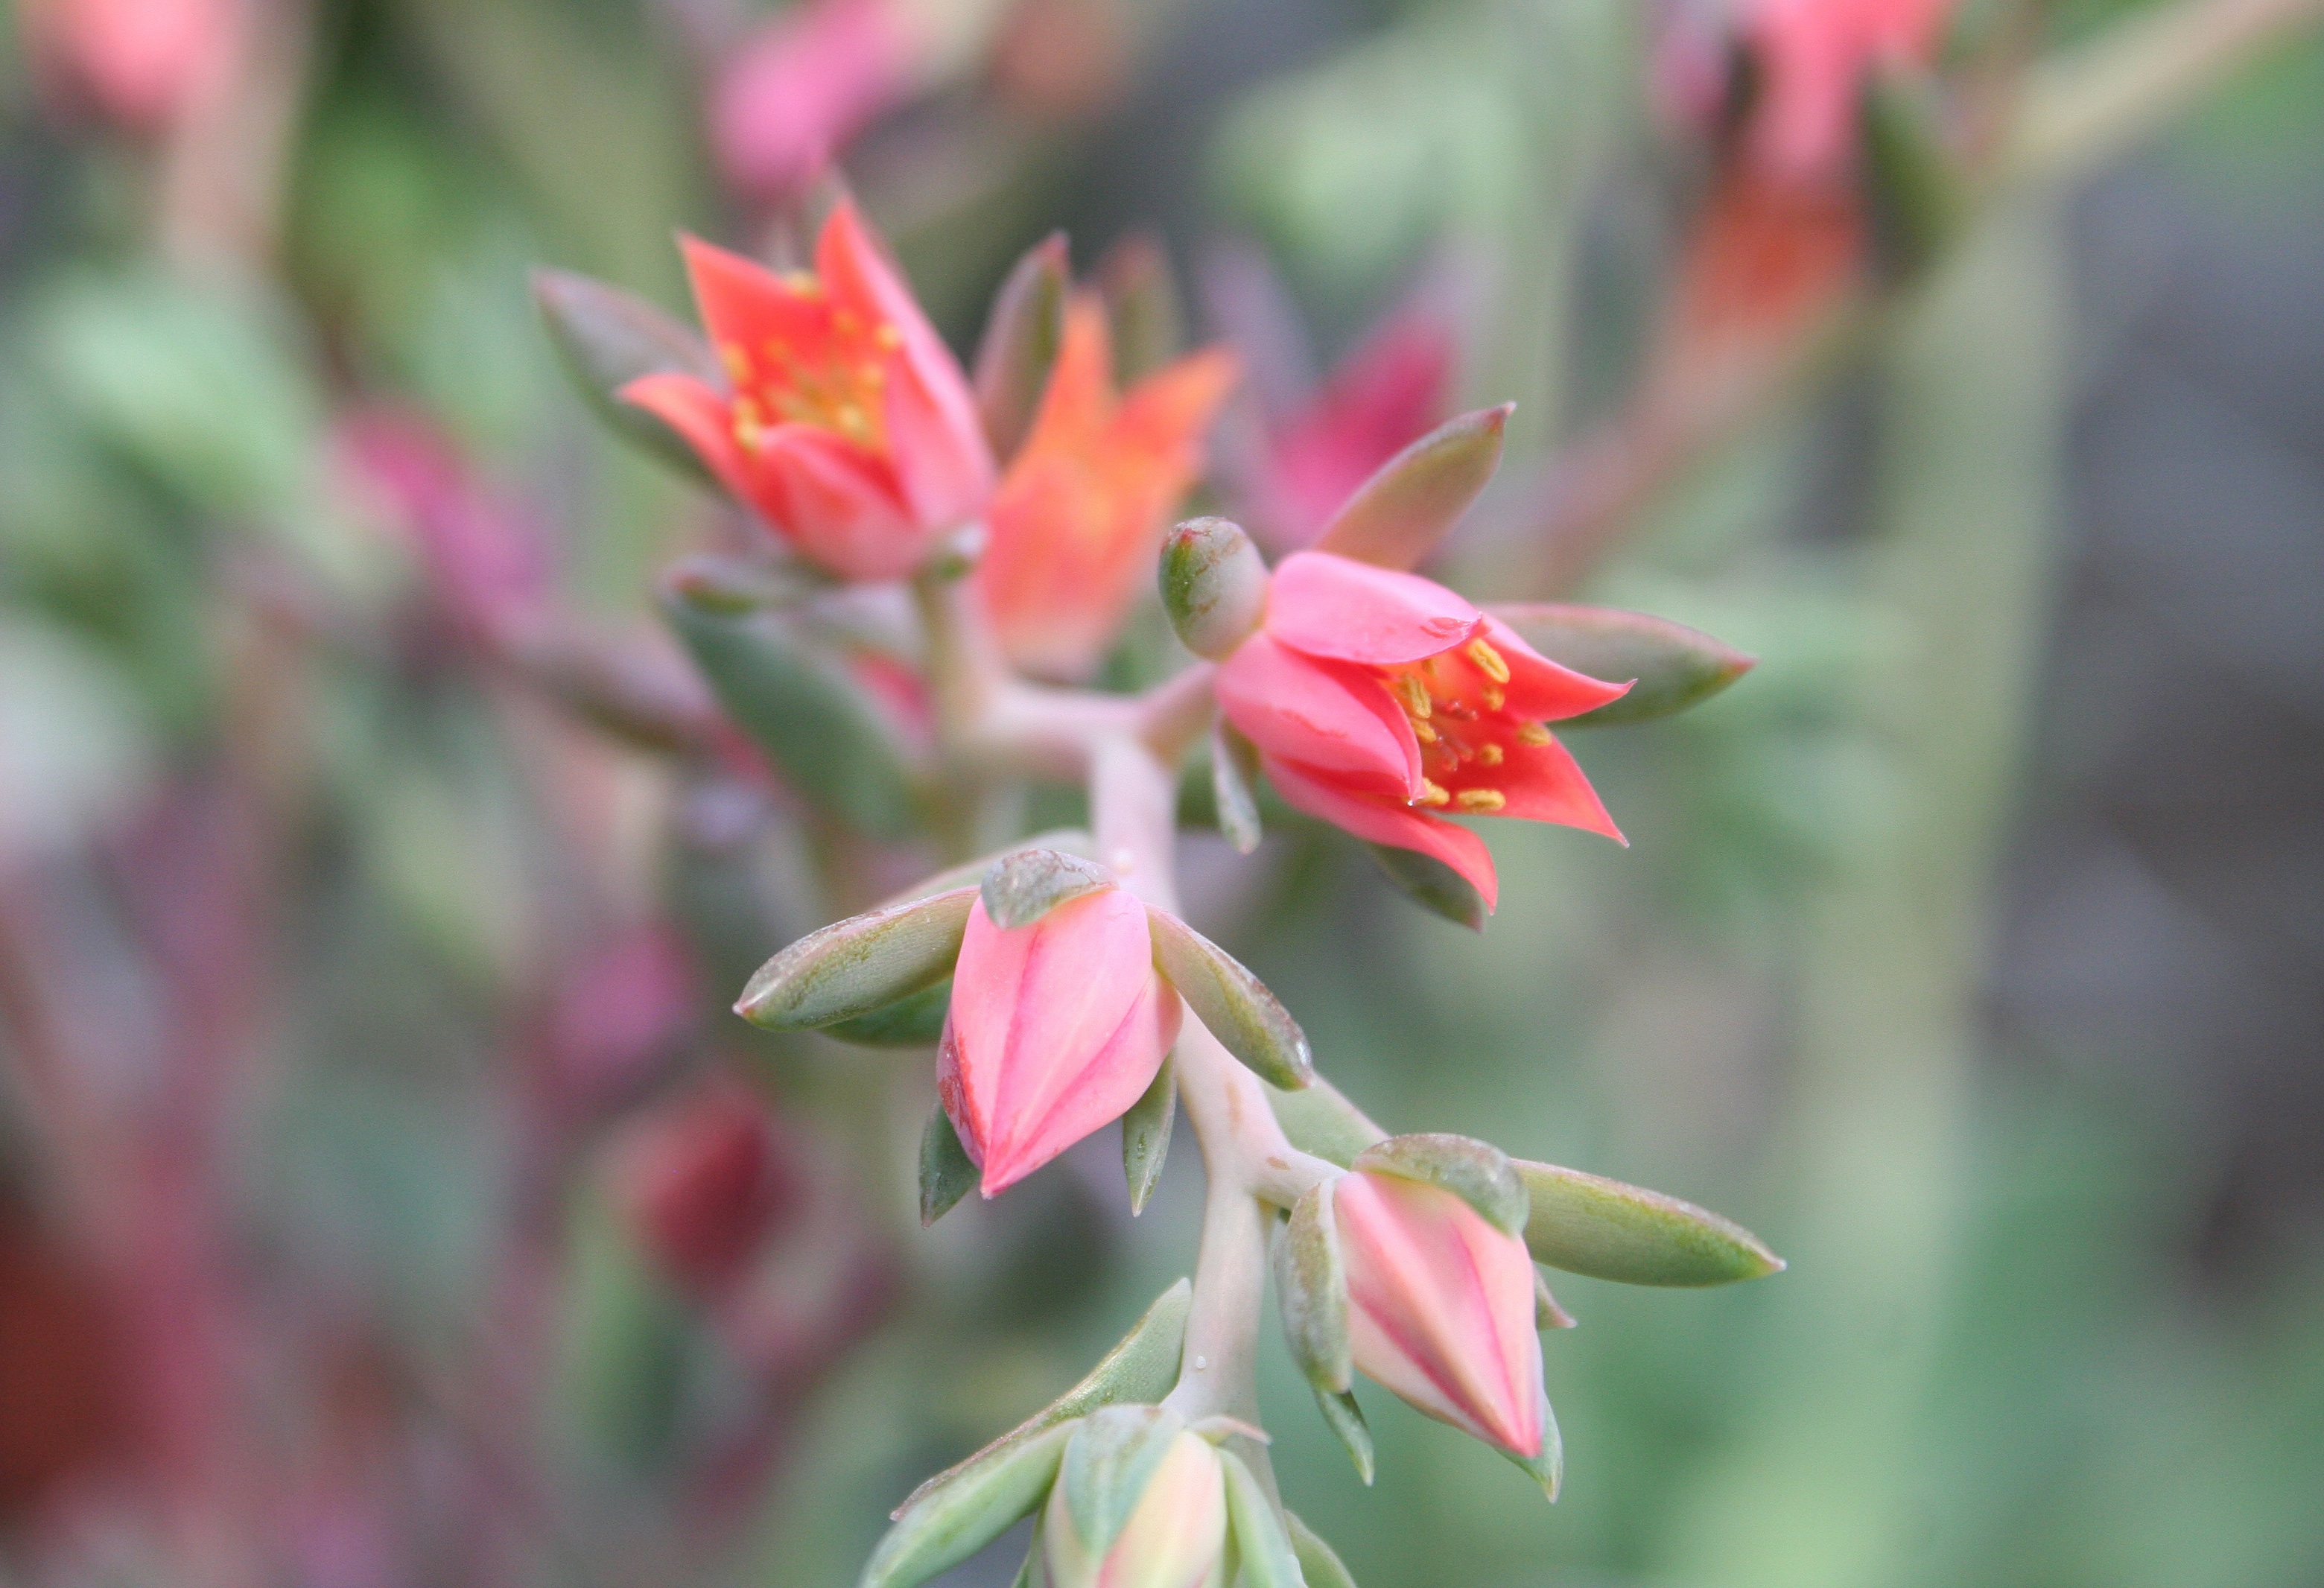
nature, blossom, plant, flower, petal, bloom, green, botany, garden, pink, flora, wildflower, shrub, macro photography, flowering plant, flowering stems, land plant, castilleja